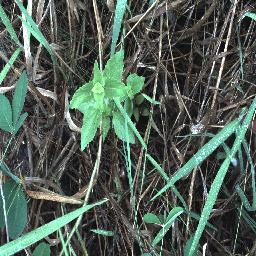
Label: siam_weed